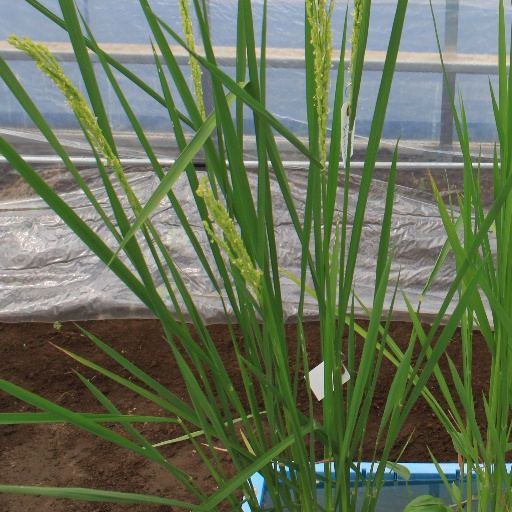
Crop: rice